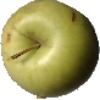
Label: Apple Golden 3